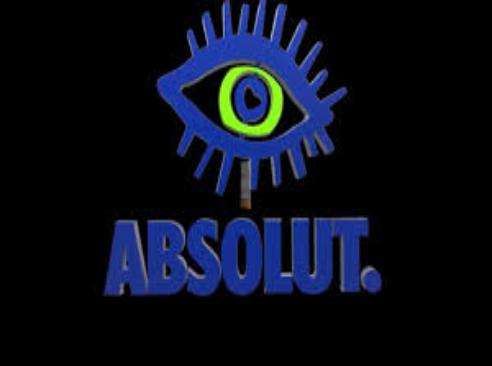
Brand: Absolut
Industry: Others